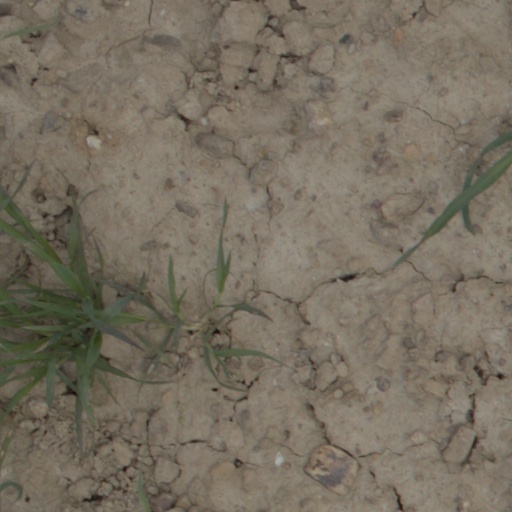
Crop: wheat